James Cocker & Sons

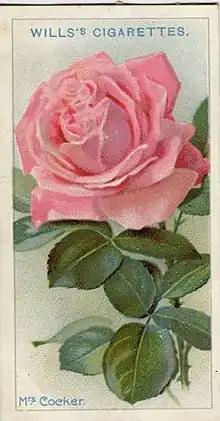
'Mrs Cocker' cigarette rose card, 1912

James Cocker & Sons was founded by James Cocker (1807-1880) in 1841 in Aberdeen, Scotland. Cocker established the nursery after he left his job as head gardener at Castle Fraser. Cocker originally sold forest trees and herbaceous plants. He later acquired additional property nearby and set up a seed warehouse on Union Street, in Aberdeen. Cocker's son, James (1832-1897), took over the company when his father died in 1880.